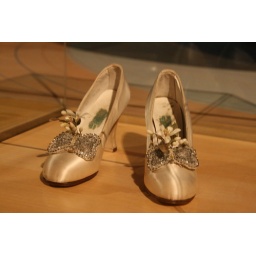
Cream silk shoes with wax flowers and rhinestone buckle at throat.Worn by Evelyn Mary Nicol September 18, 1929.Toronto, Canada